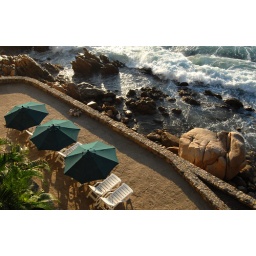
Sit here on the ocean terrace and enjoy the waves on the rocks below at Bob's Beach.